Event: Ecuador Earthquake
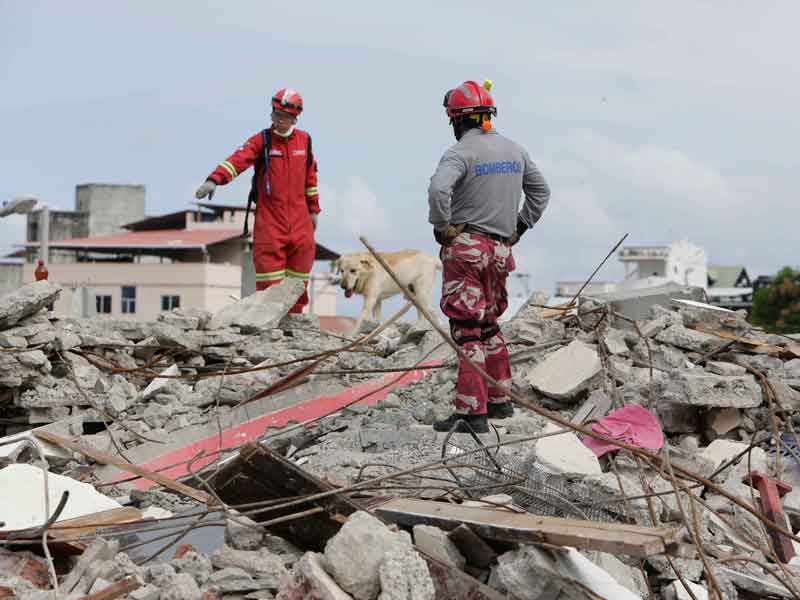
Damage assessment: no_damage